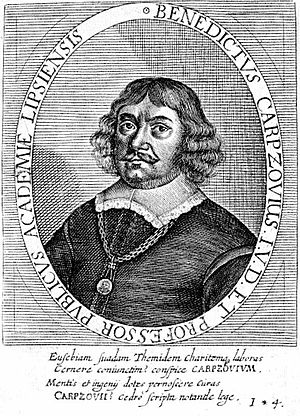
Benedikt Carpzov den yngre
Benedikt Carpzov den yngre.
Benedikt Carpzov den yngre var en tysk jurist. Han var søn af Benedikt Carpzov den ældre og bror til Johann Benedikt Carpzov I.